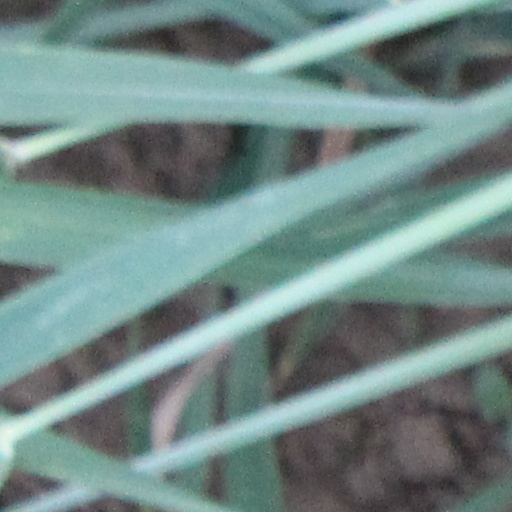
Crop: wheat